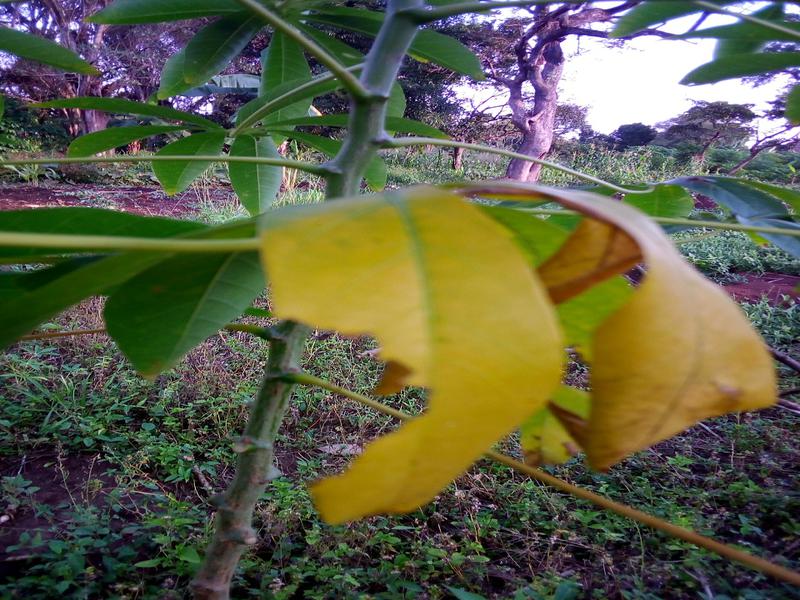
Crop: cassava
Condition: bacterial_blight